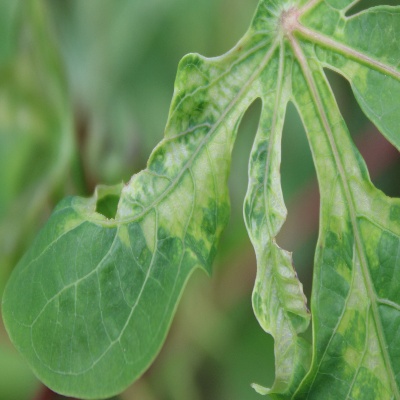
Crop: Cassava
Condition: mosaic